Babar Ali (teacher)

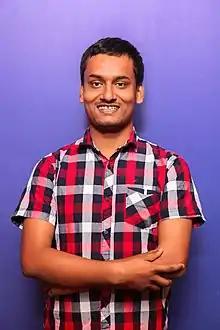
Babar Ali in 2015

Babar Ali (born 18 March 1993) is a teacher from Murshidabad in West Bengal. He was called the "youngest headmaster in the world" by BBC in October 2009, at the age of sixteen.